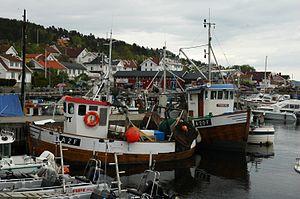
Drøbak est une ville non incorporée située au centre de la municipalité de Frogn dans le comté d'Akershus en Norvège. Elle est située le long du fjord d'Oslo, à l'endroit où celui-ci est le plus étroit et a 11 514 habitants.